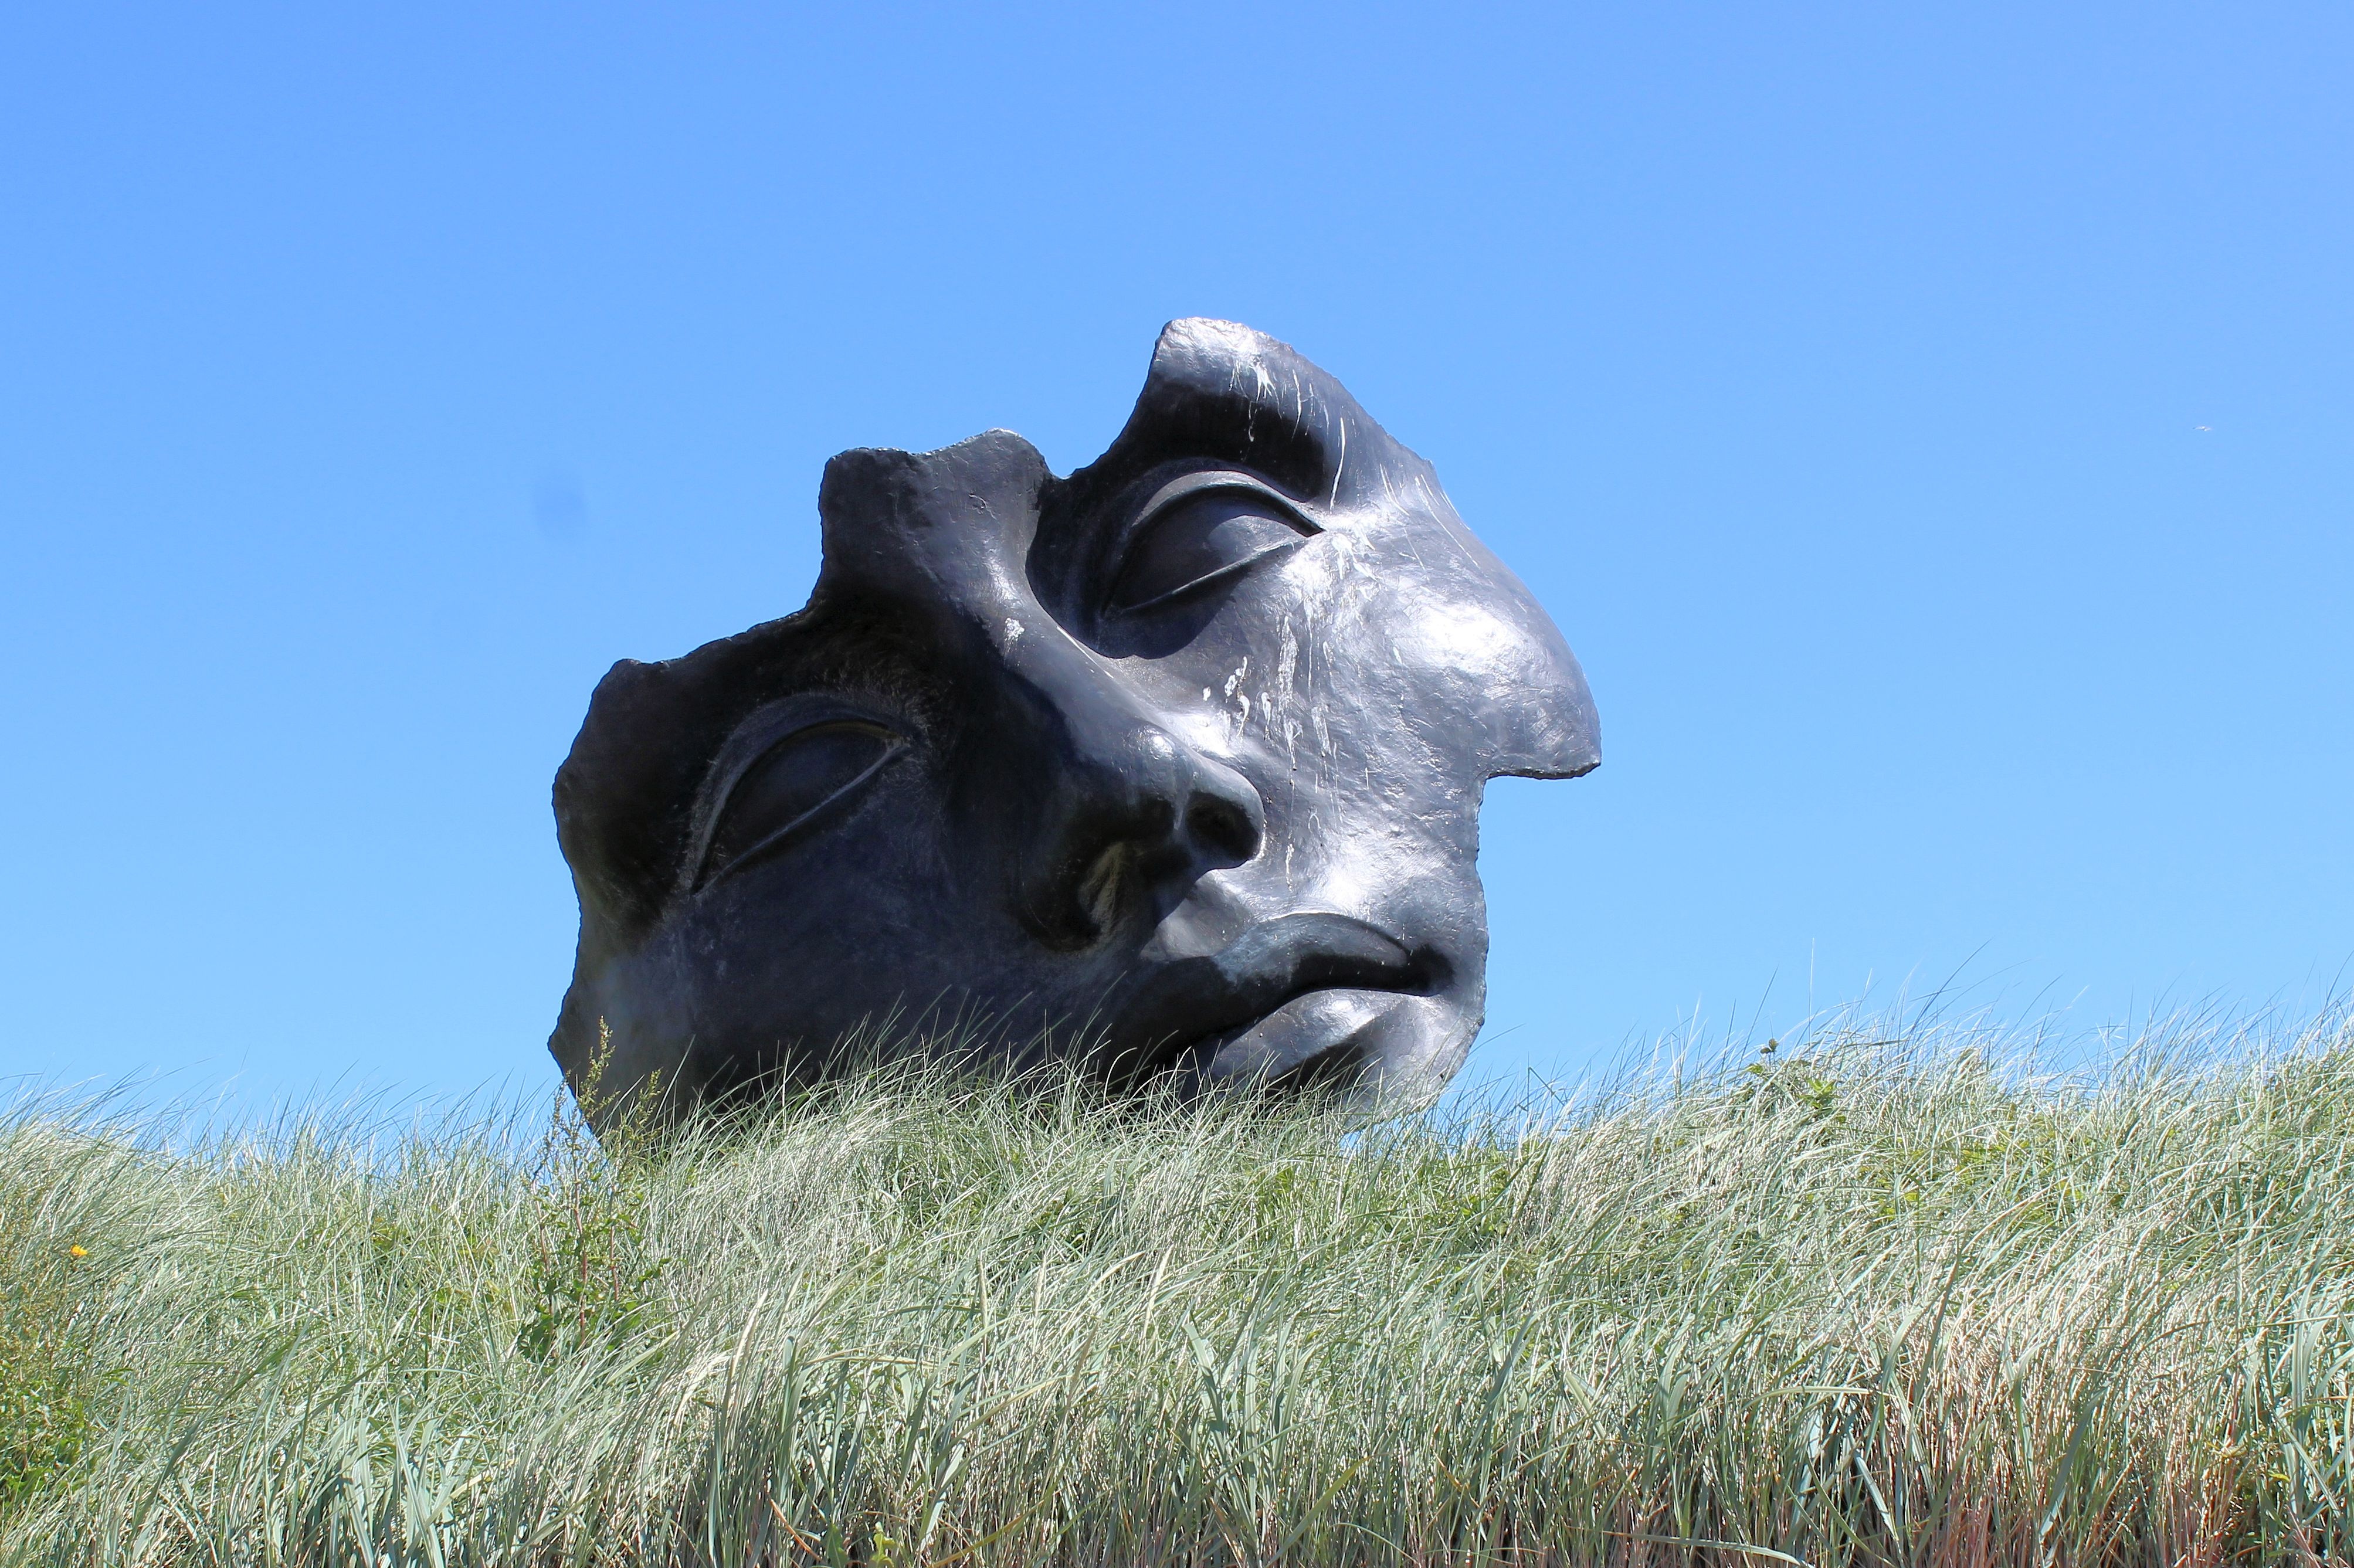
grass, monument, statue, boulevard, face, sculpture, art, horse like mammal, kijkduin